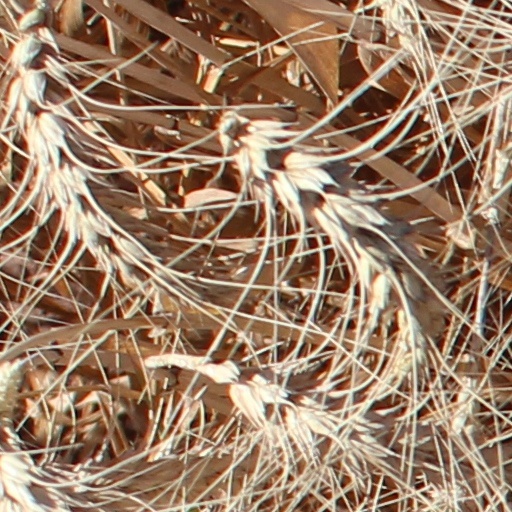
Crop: wheat